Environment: real
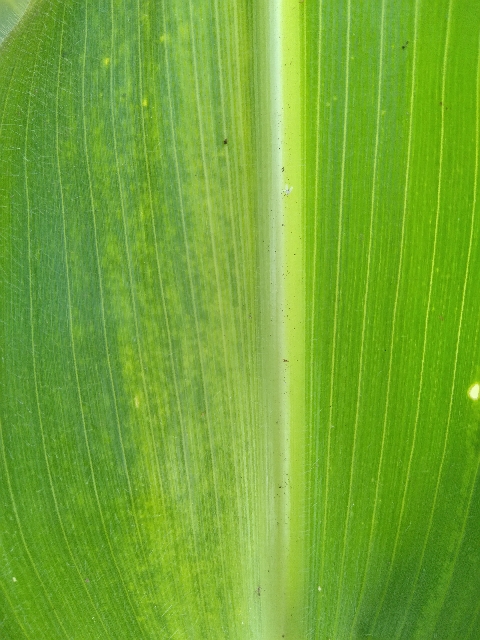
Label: lethal_necrosis